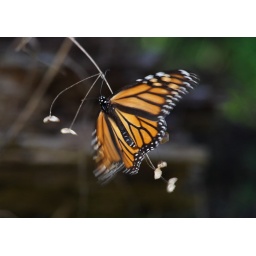
Pacific Grove, 2007. Monarch &amp;quot;quivering&amp;quot; in shade near forest floor